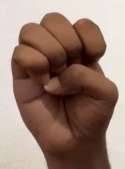
ASL sign: E